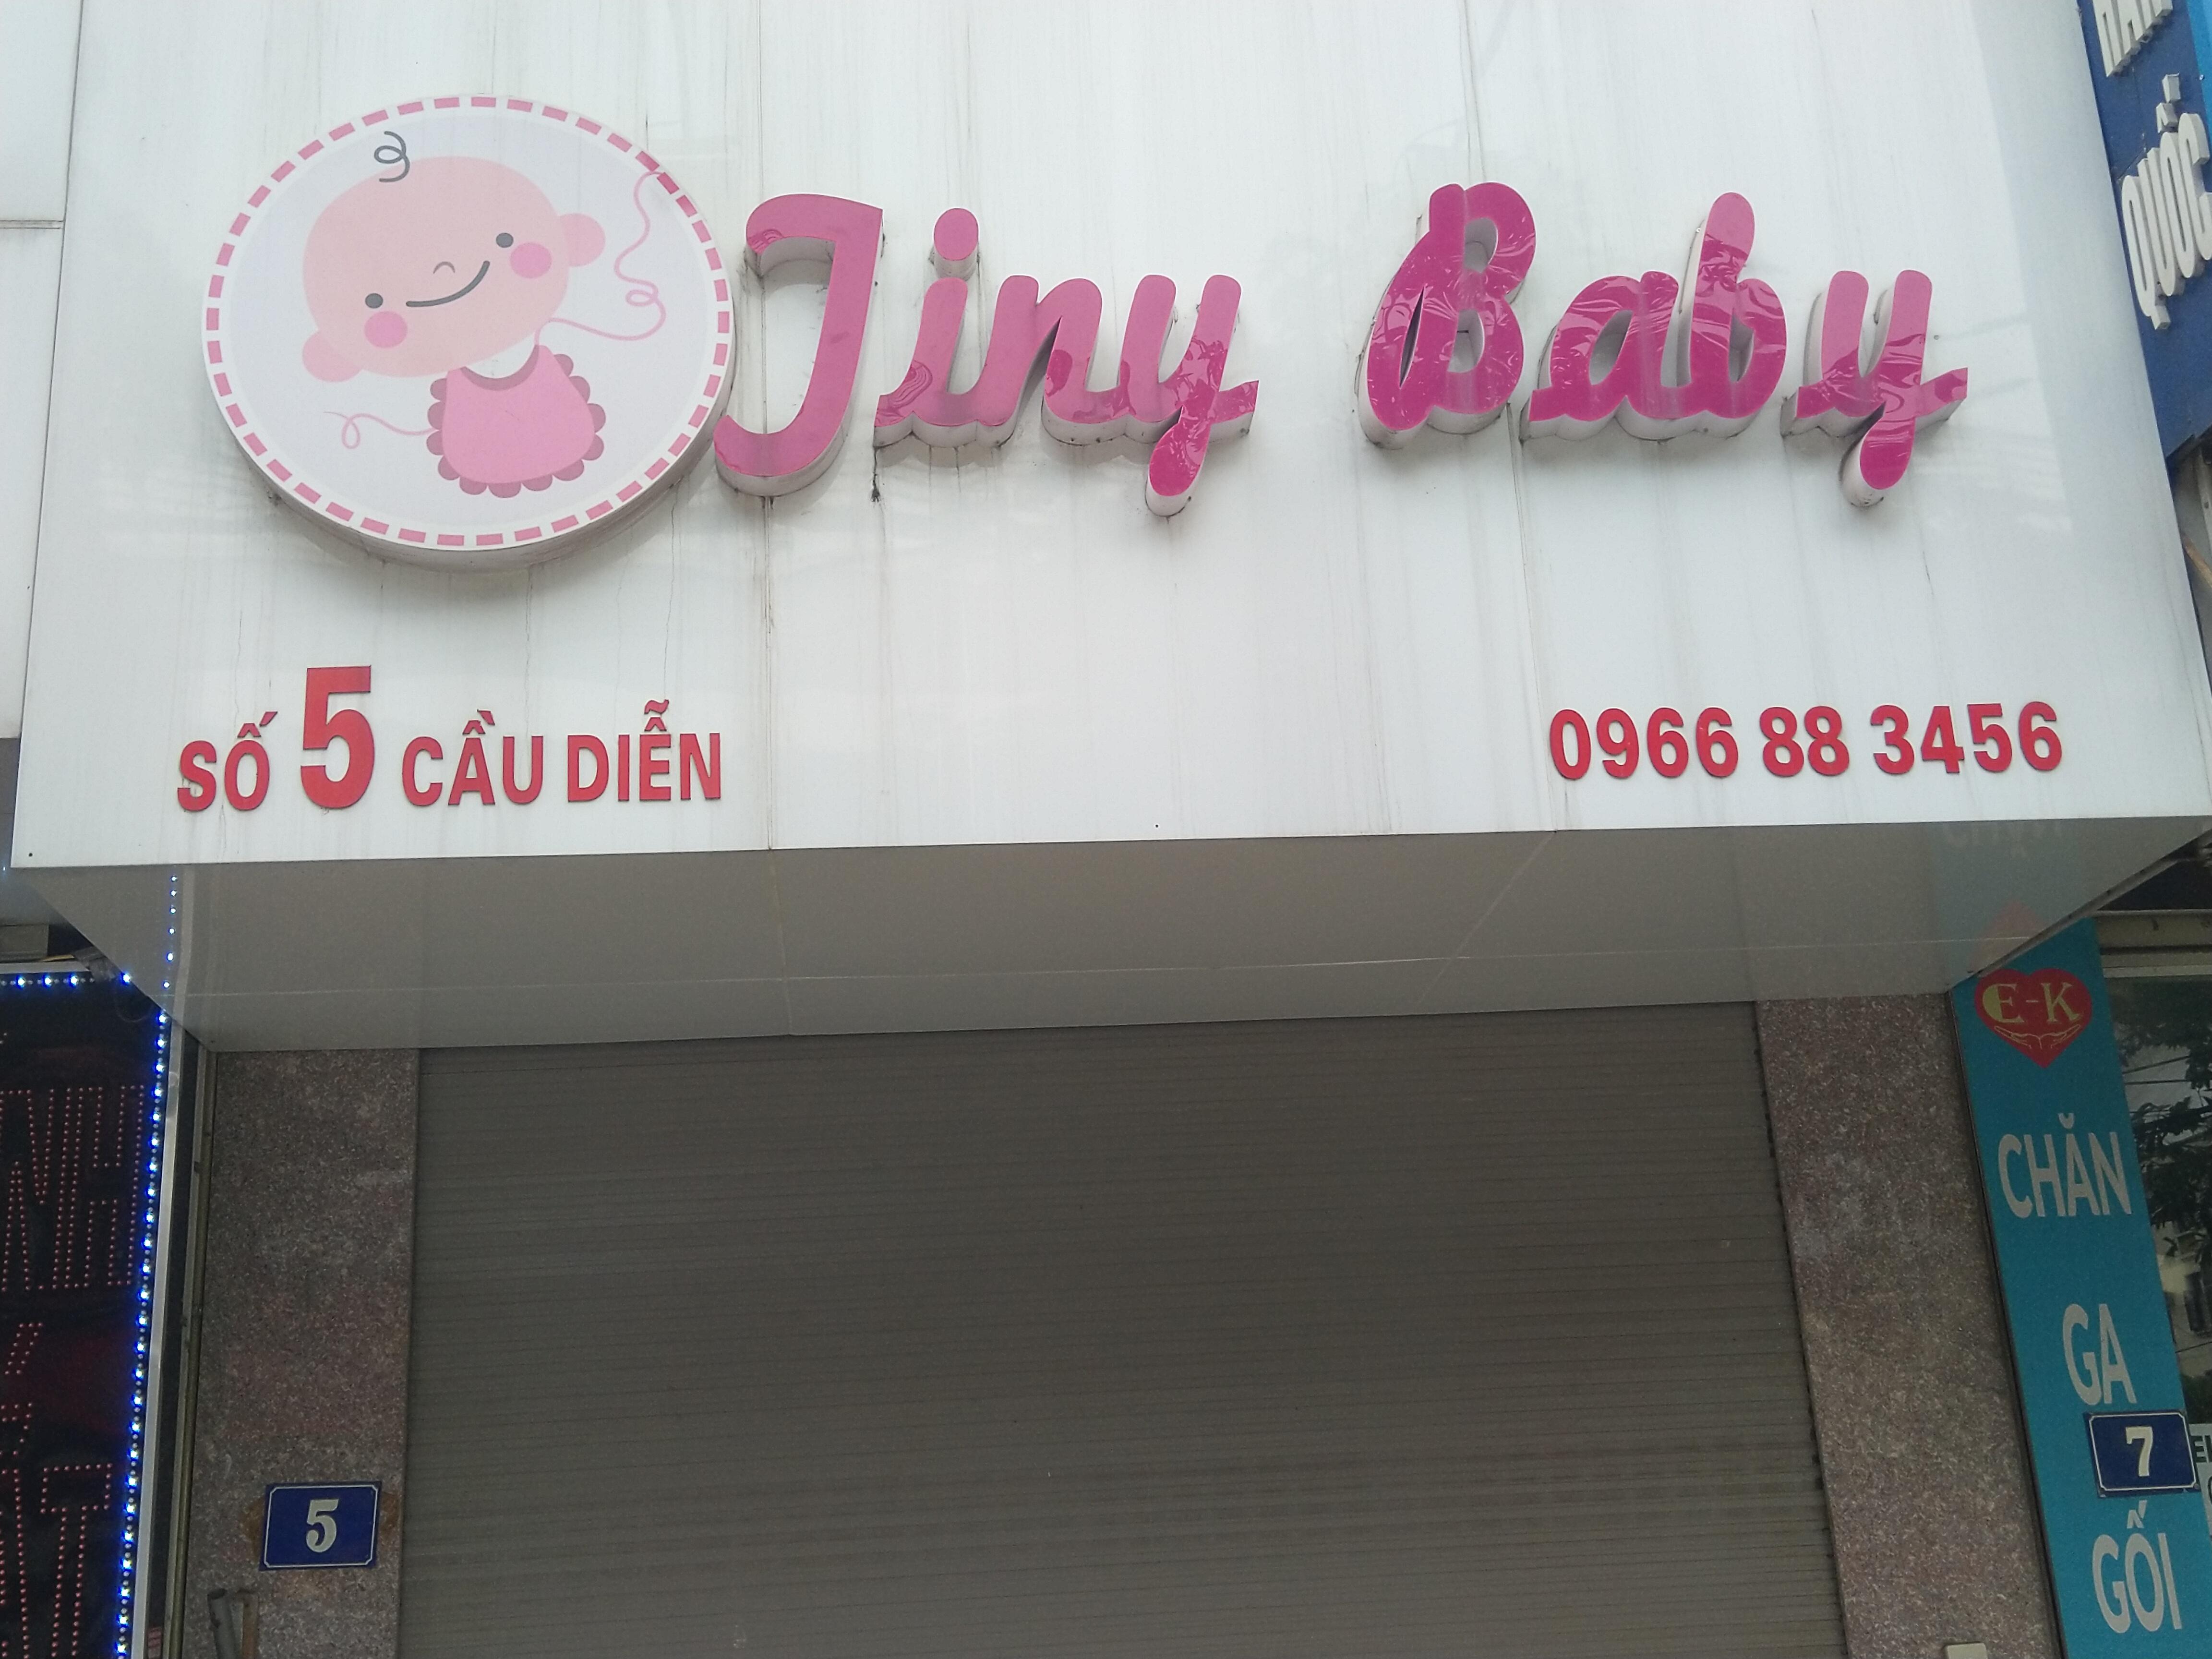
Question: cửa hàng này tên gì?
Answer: cửa hàng tên jiny baby